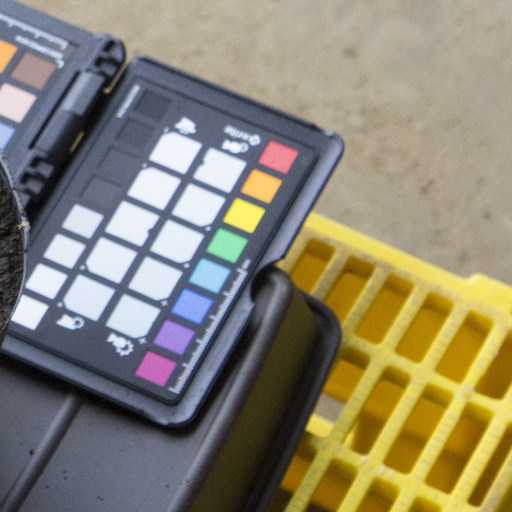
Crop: soybean